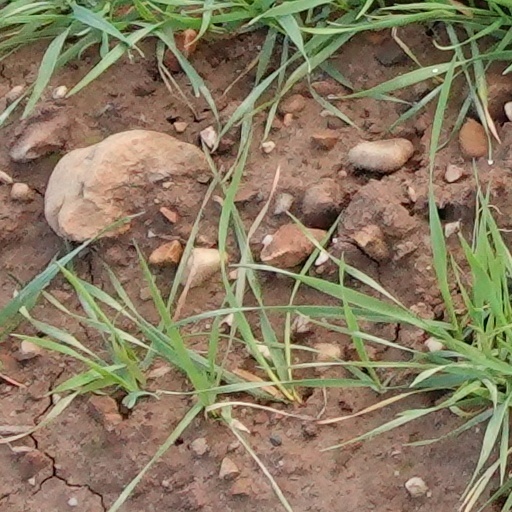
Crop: wheat